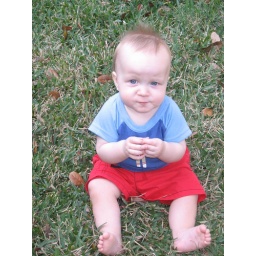
Shorts, bare feet, and green grass. Just another February day in Texas.